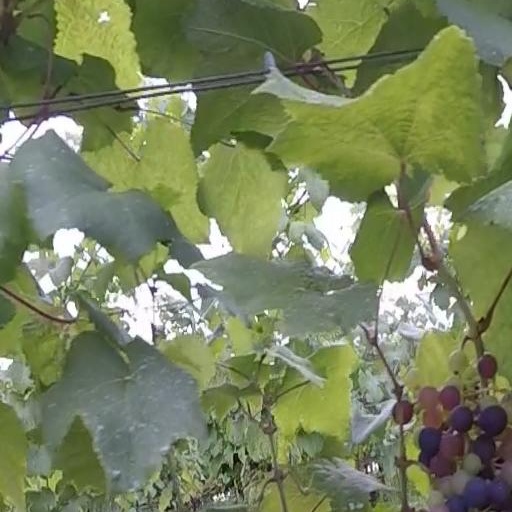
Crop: grape